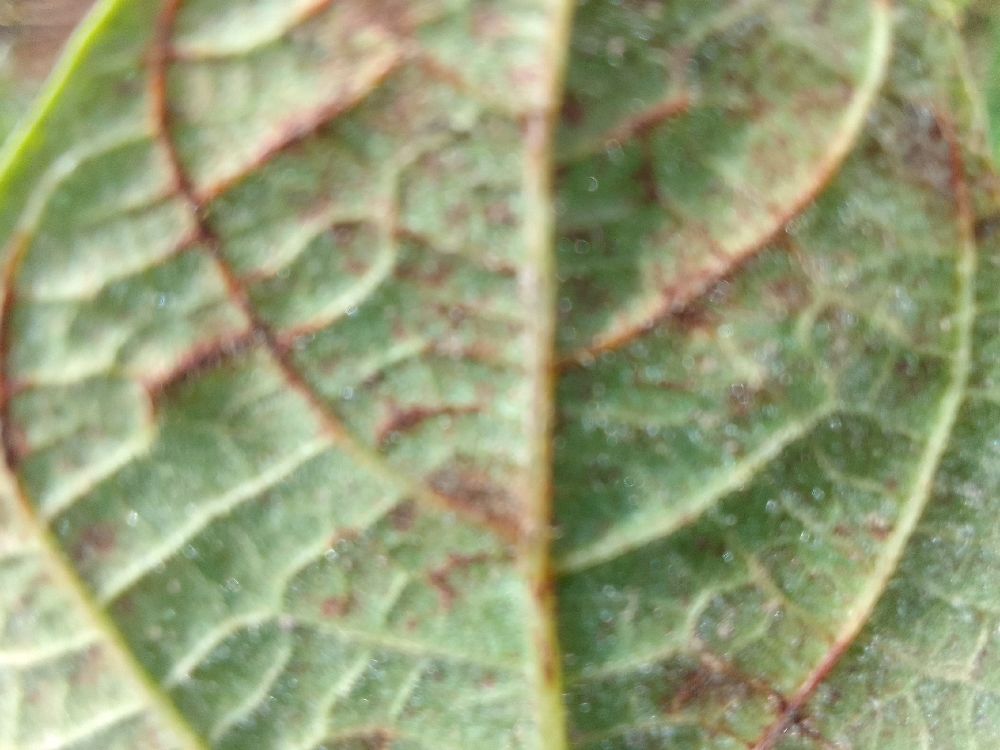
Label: anthracnose